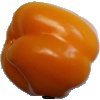
Label: Pepper Yellow 1